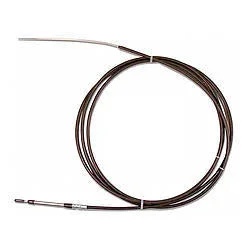
Stroud Safety Chute Release Cable Only 542
Drag Parachute Release Cable - 15 ft Long - Black - Each
Brand: STROUD SAFETY
Category: Sporting Goods > Outdoor Recreation > Hang Gliding & Skydiving > Parachutes